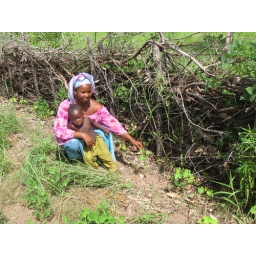
Soudaou Soiree planted a Jatopha live fence around her field